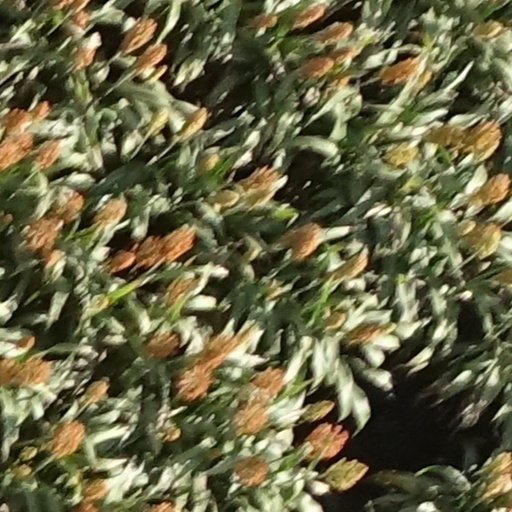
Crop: sorghum